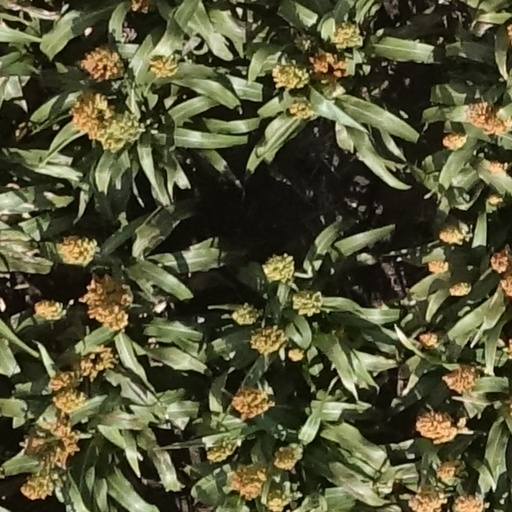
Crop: sorghum